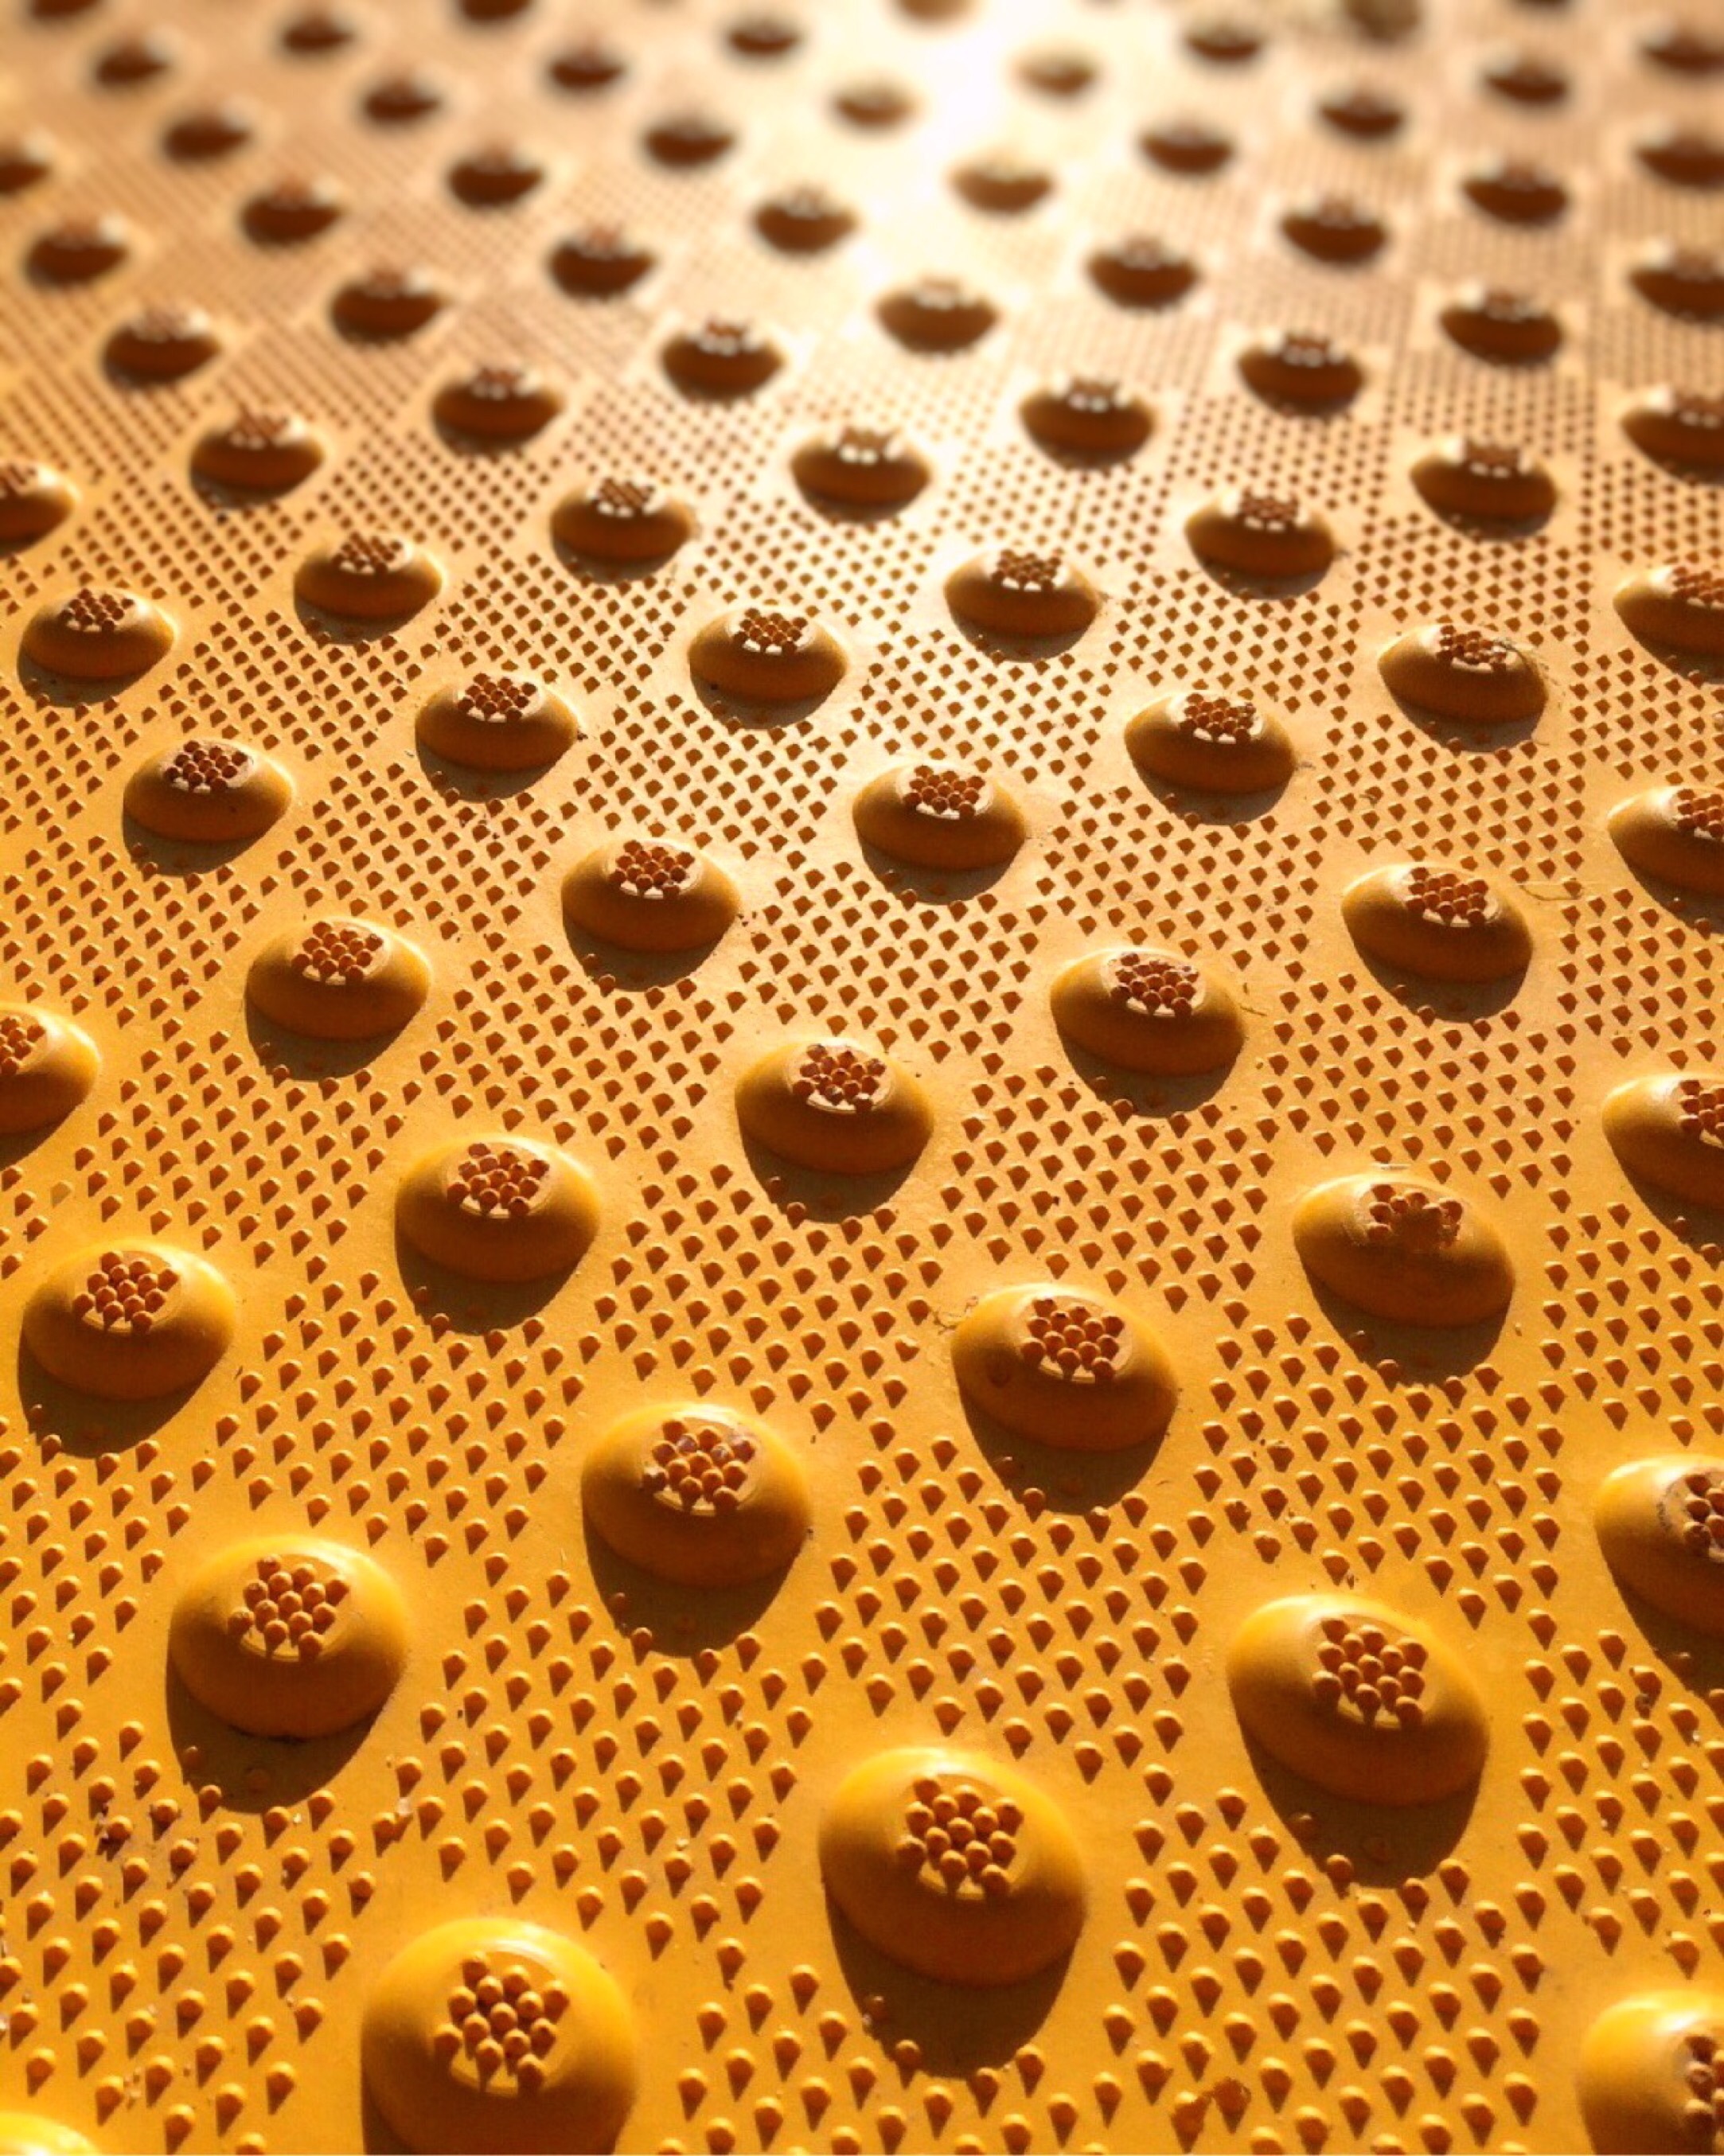
texture, city, urban, pattern, line, pollen, yellow, material, circle, surface, close up, design, shape, honeycomb, macro photography, tread